Heraklion

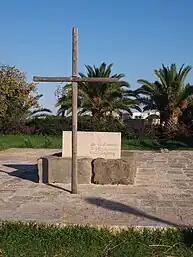

Under the Ottomans, "Kandiye" (Ottoman Turkish قنديه) was the capital of Crete ("Girit Eyâleti") until 1849, when Chania ("Hanya") became the capital, and Kandiye became a sancak. In Greek, it was commonly called "Megalo Castro" (Μεγάλο Κάστρο 'Big Castle').